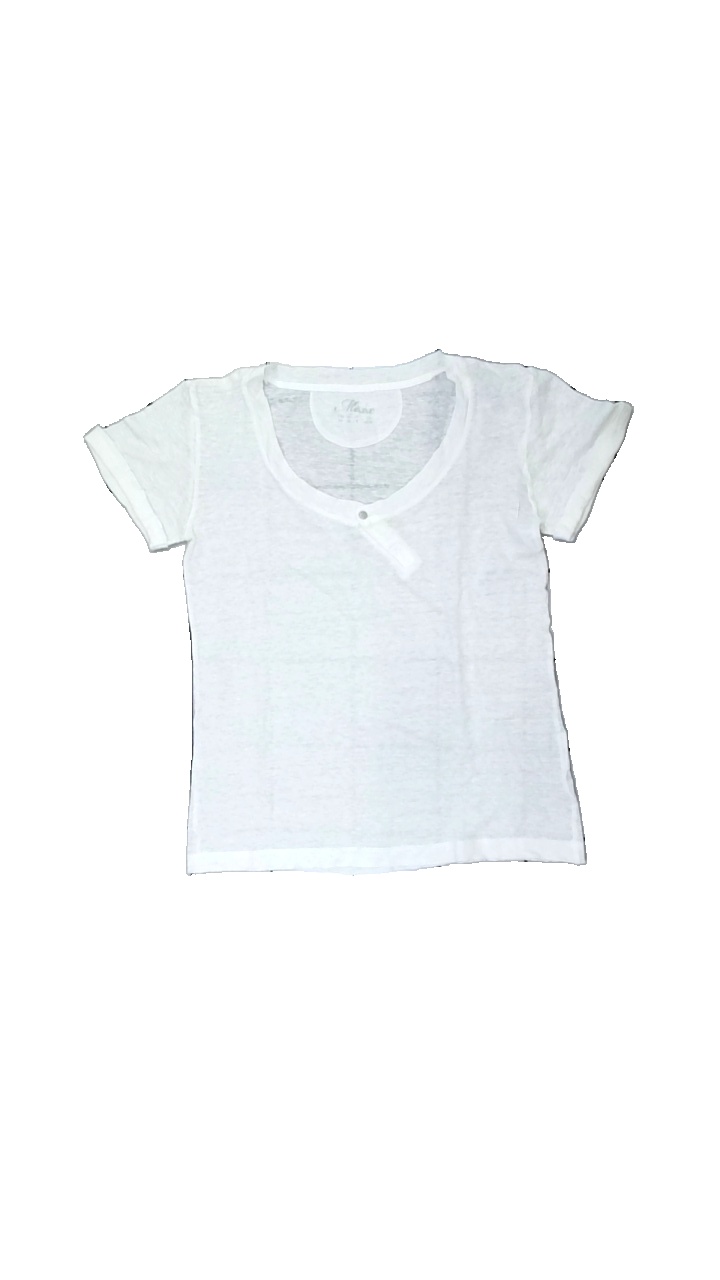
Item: T-shirt (Ladies)
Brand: Mexx
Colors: White
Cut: Regular
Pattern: Transparent
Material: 100% cotton
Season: All
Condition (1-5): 3
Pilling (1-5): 4
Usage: Reuse
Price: <50